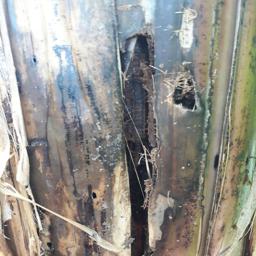
Label: PSEUDOSTEM WEEVIL